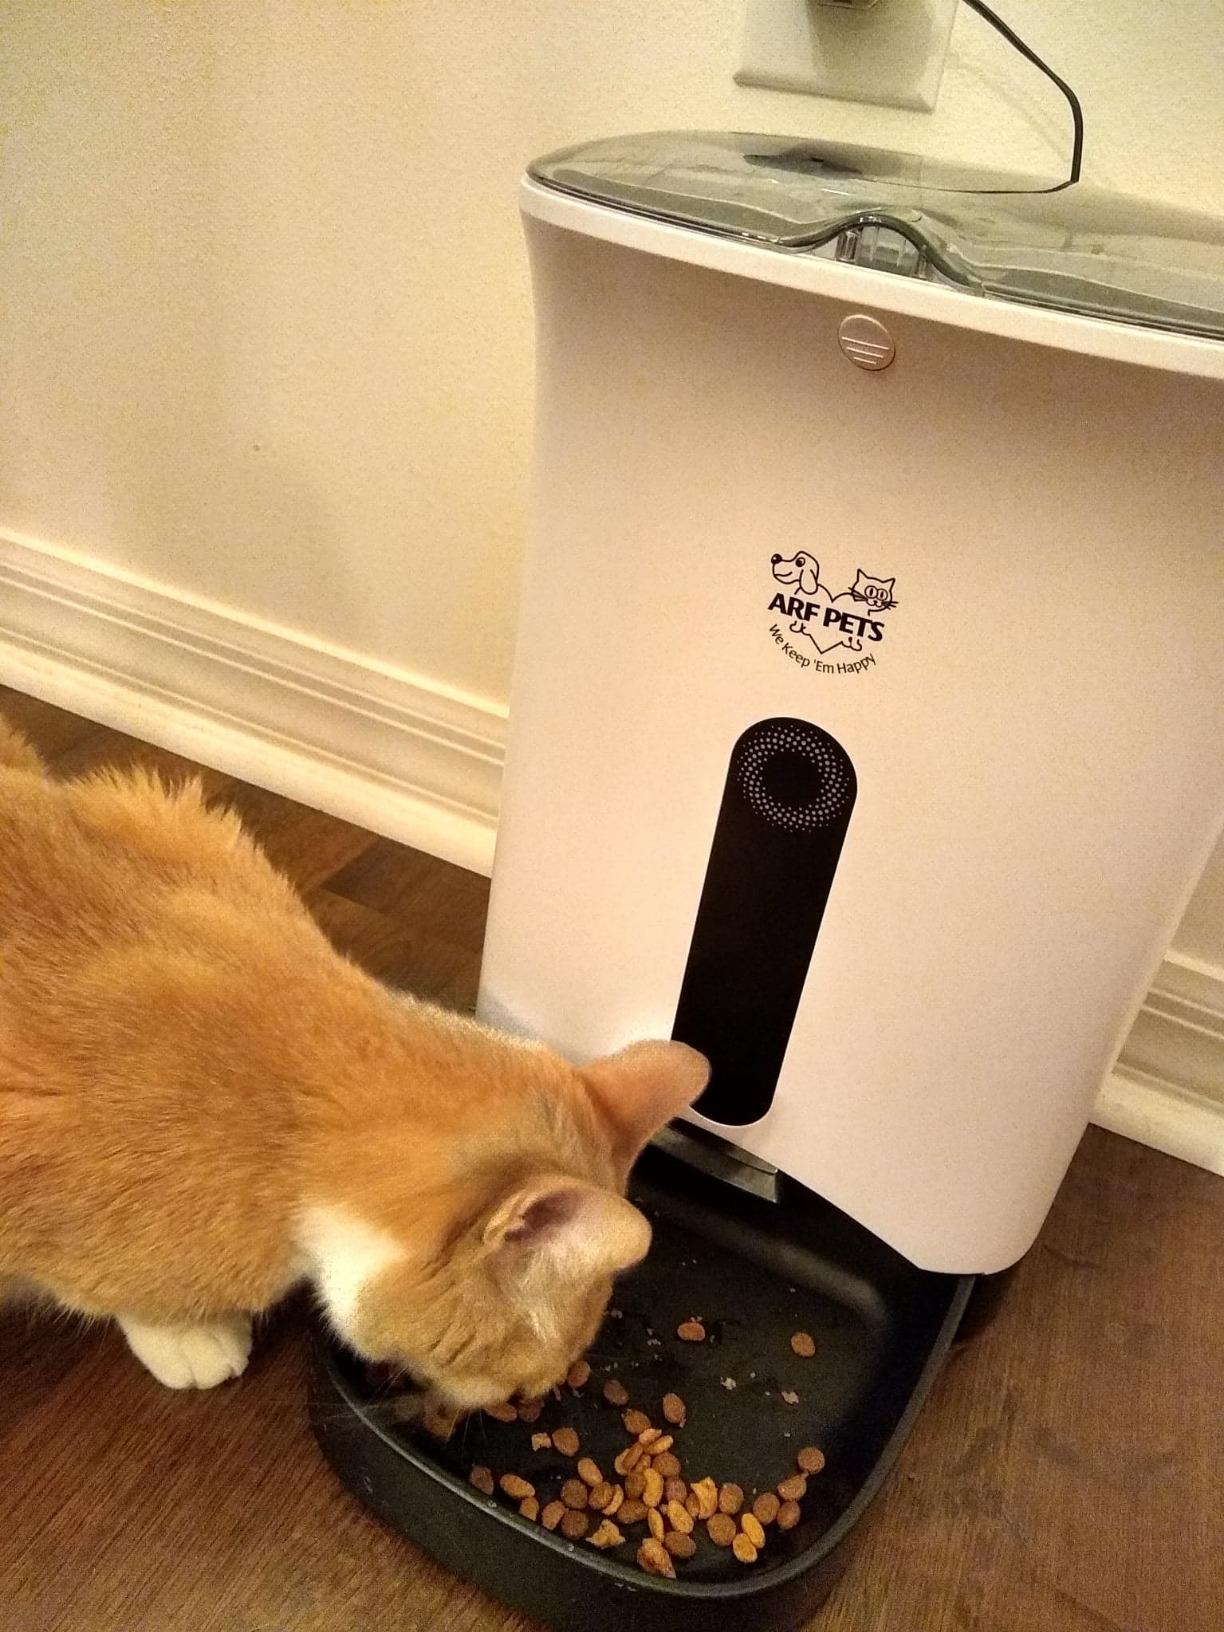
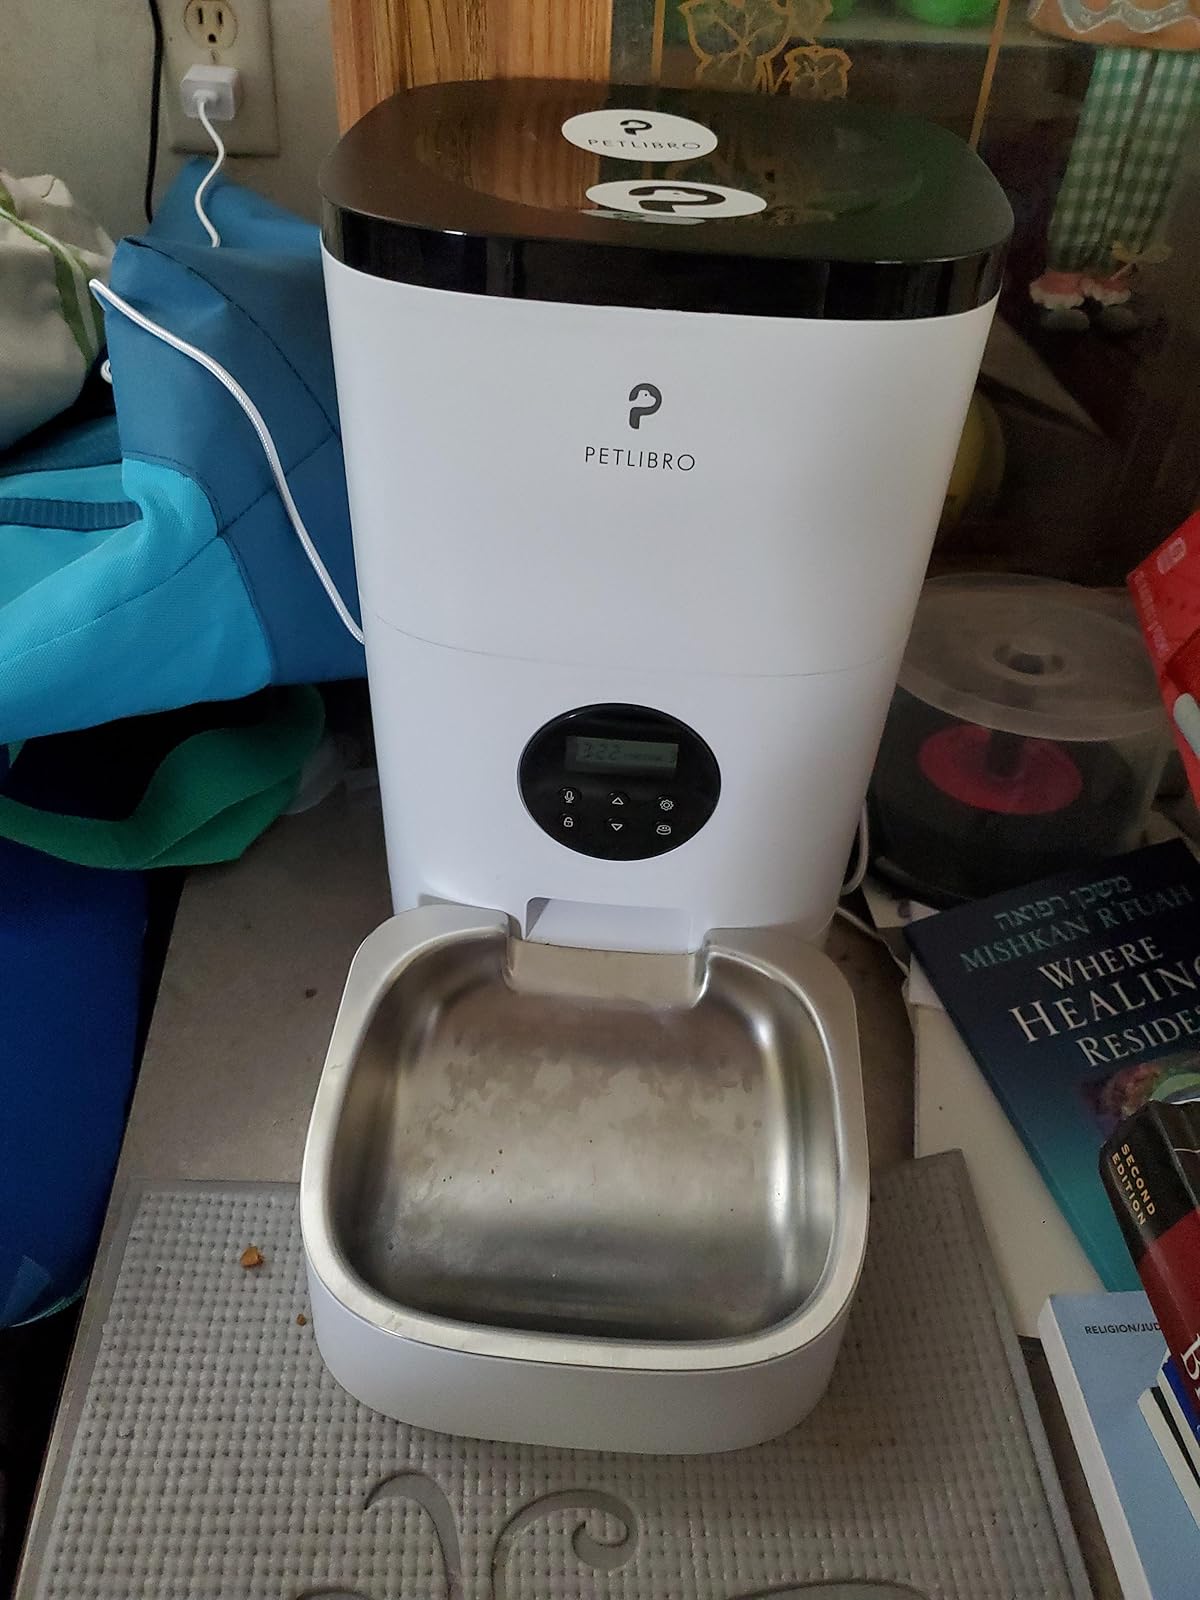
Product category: items_feeder
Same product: no